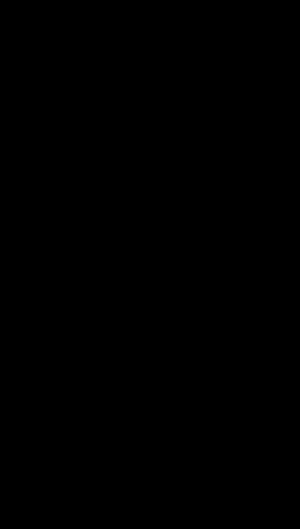
La cystathionine est un intermédiaire de la biosynthèse de la cystéine. Il est produit à partir de l'homocystéine et de la sérine par la cystathionine bêta-synthase et est clivé en cystéine et acide alpha-cétobutyrique par la cystathionine gamma-lyase.